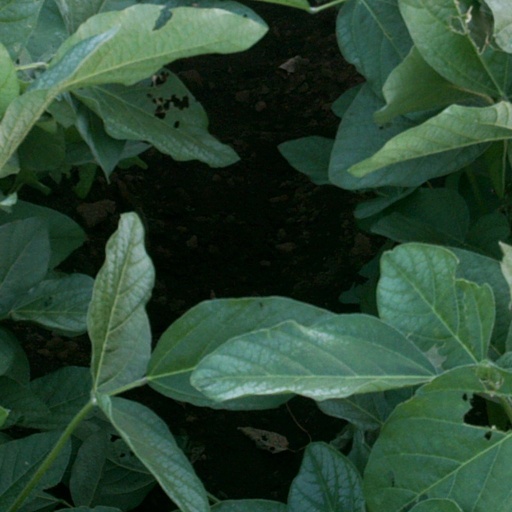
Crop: soybean